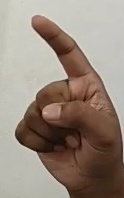
ASL sign: Z